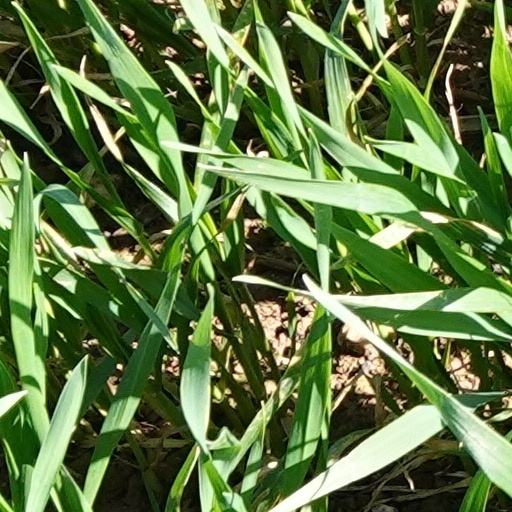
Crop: wheat